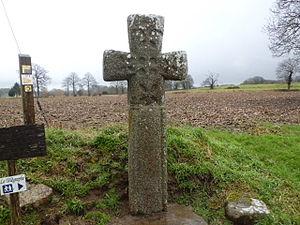
Saint-Marcan est une commune française située dans le nord-est du département d'Ille-et-Vilaine en région Bretagne, peuplée de 448 habitants.